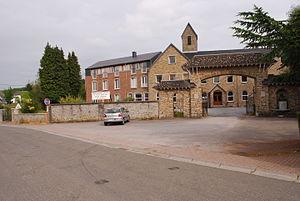
Maison des missionnaires Oblats en Chainrue à Barvaux.
Les Missionnaires Oblats de Marie Immaculée forment une congrégation cléricale missionnaire de droit pontifical qui se consacre principalement aux missions.